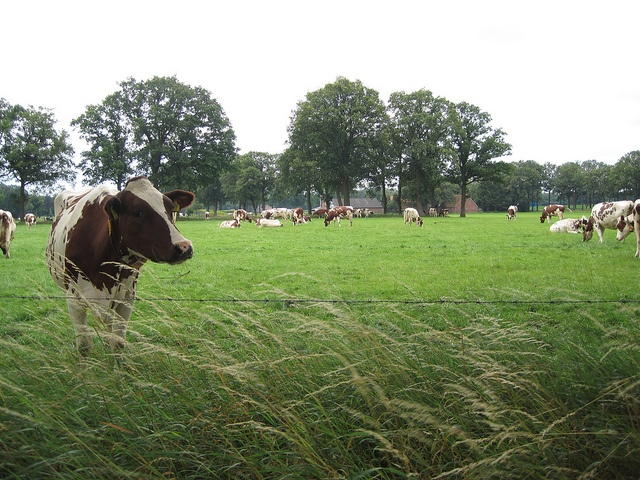
A fenced in field full of cows roaming around
A herd of cattle standing on a lush green field.
The is a cow standing in a green pasture.
One cow separates from the rest of the group to go near the fence
A cow is out in front of a grassy field and a cow and a baby cow are in the background along with other cows.